Malkin Bowl

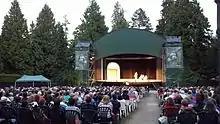
2013 TUTS production at Malkin Bowl in Stanley Park

The Marion Malkin Memorial Bowl, or Malkin Bowl, is a 2000-seat outdoor theatre in Stanley Park, Vancouver, British Columbia, Canada. Malkin Bowl is home to Theatre Under The Stars, which stages family-friendly Broadway musicals there.